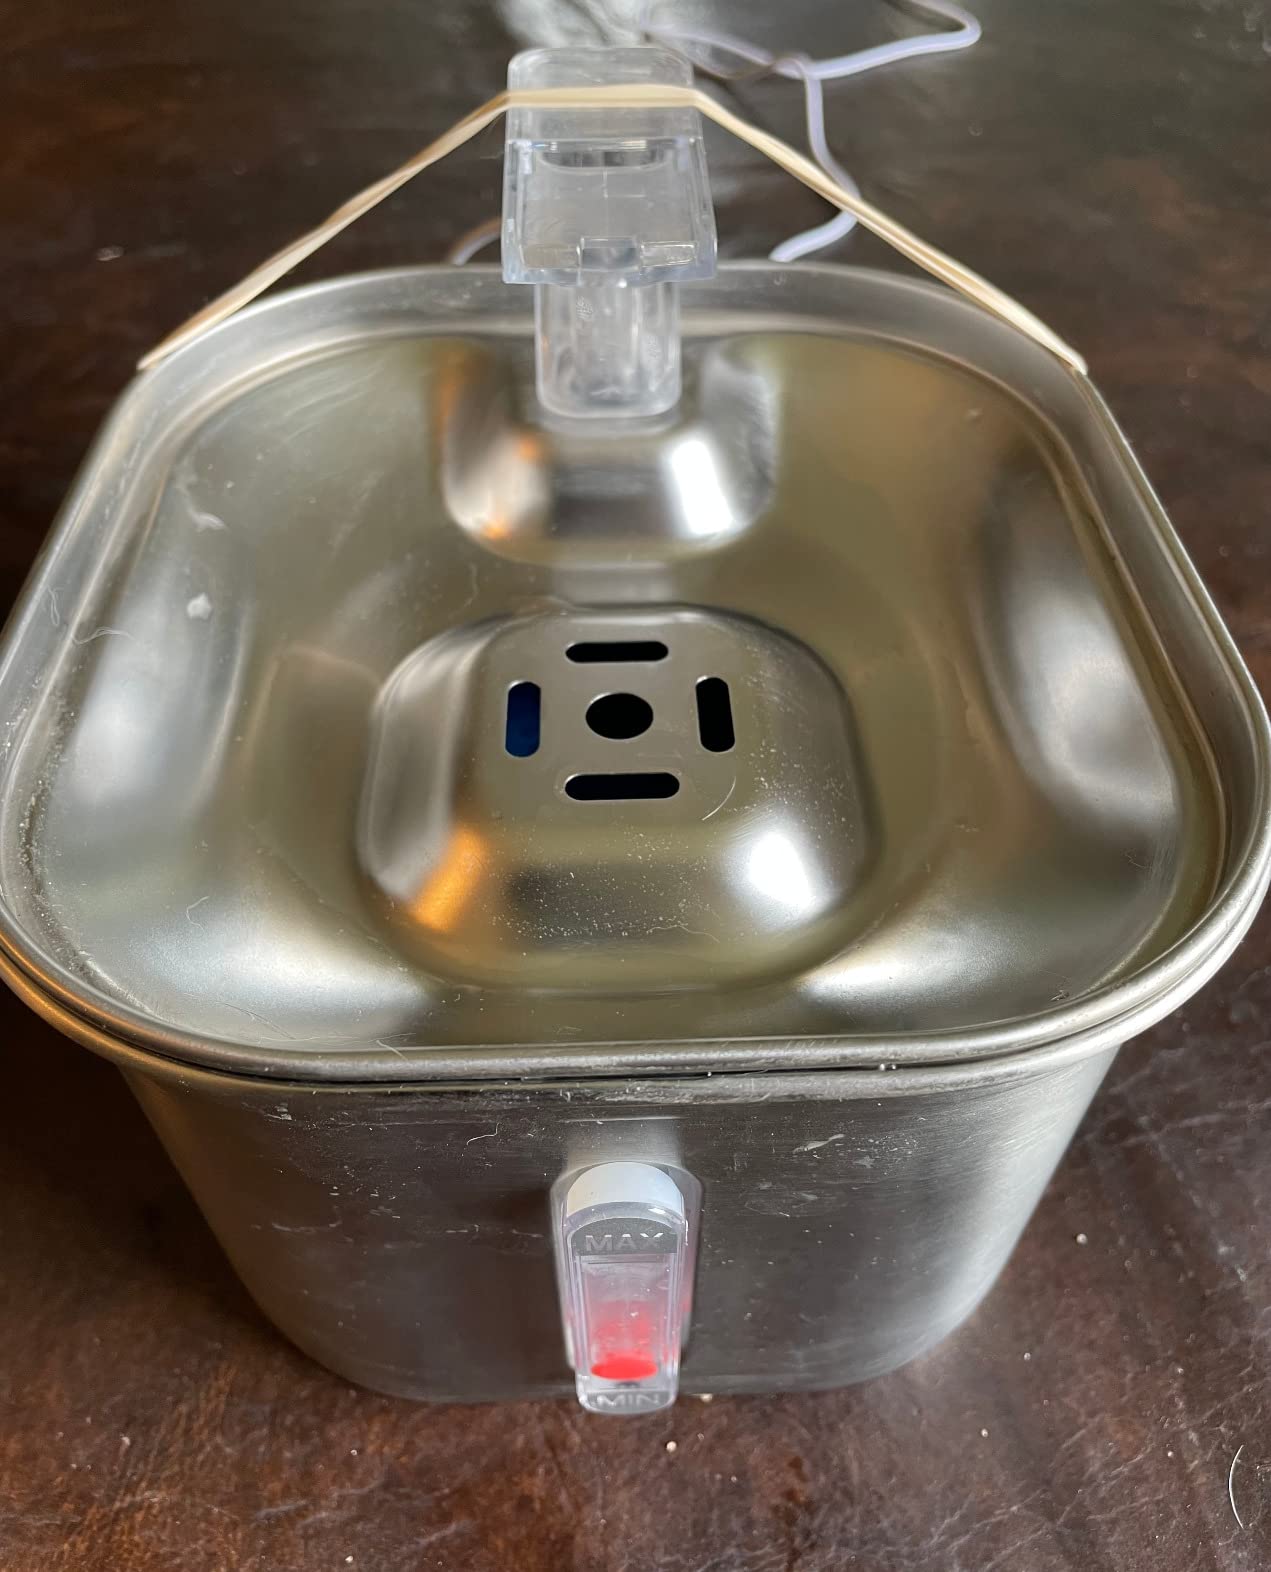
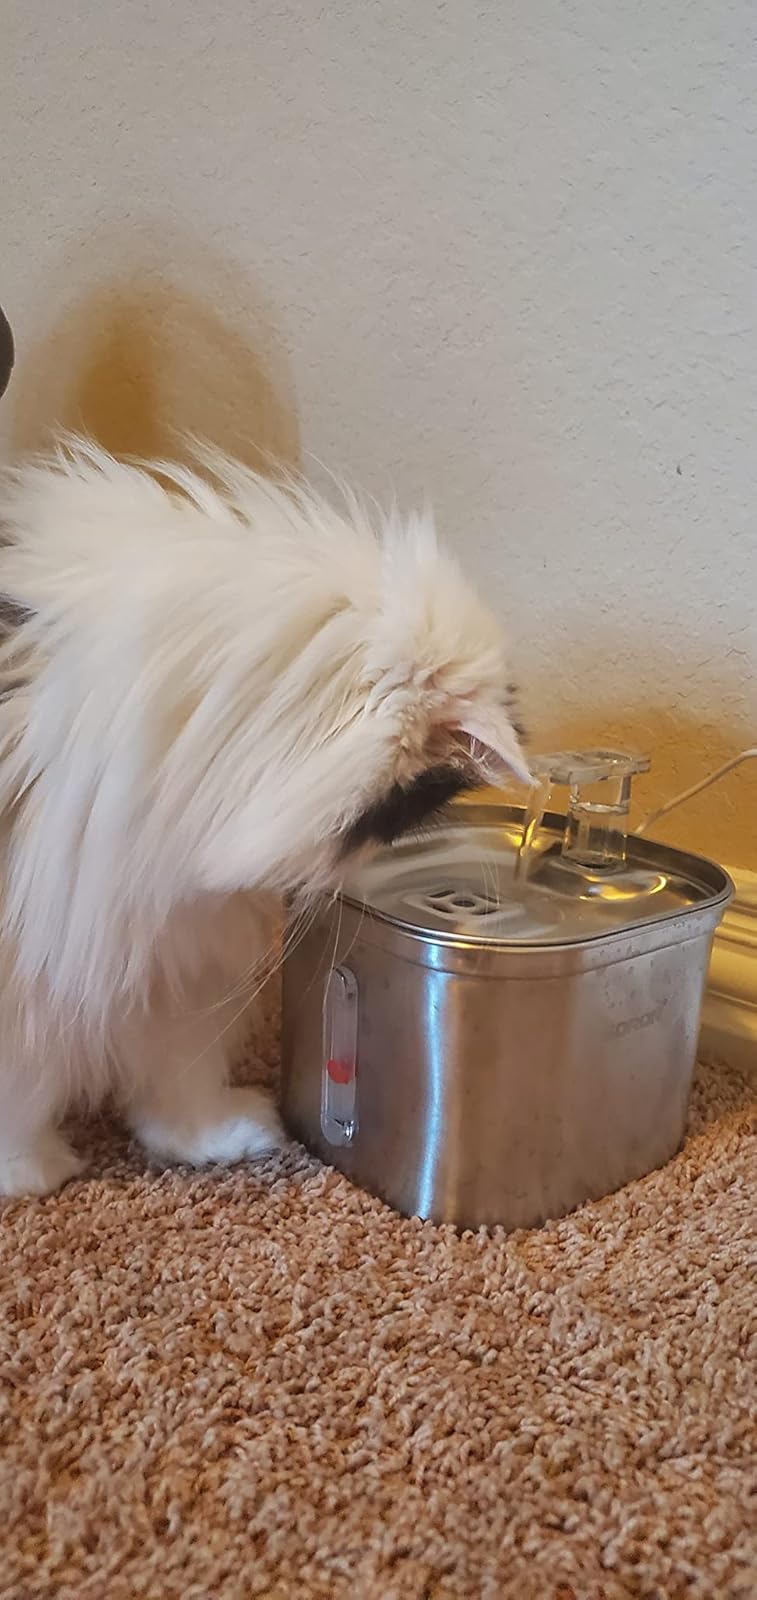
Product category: items_bowl
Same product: yes